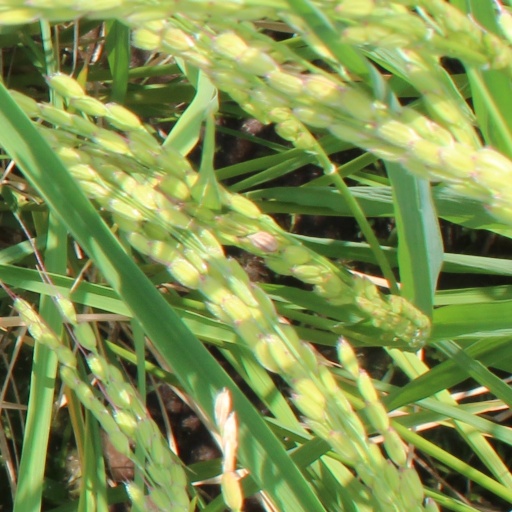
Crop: rice